3rd Armored Division Artillery (United States)

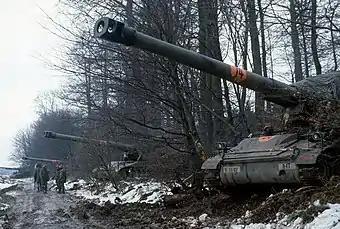
M110A2 203mm self-propelled howitzers of the 1st Battalion, 40th Field Artillery are deployed along a line of trees during Central Guardian, a phase of Exercise REFORGER '85 near Weitershain (Landkreis Gießen).

While inactive, the Divisional Artillery Command was consolidated with the division Service Company (excluding for the Military Police Platoon), and redesignated as the Division Artillery. The Division Artillery headquarters and headquarters battery (HHB) was reactivated with the division at Fort Knox on 30 July 1948. On 1 July 1955, it was redesignated the 3rd Armored Division Artillery.